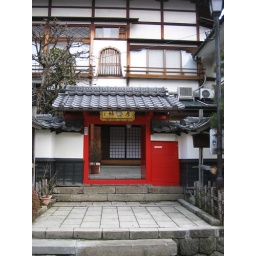
The red door of this small sub temple in Nagano was so vivid